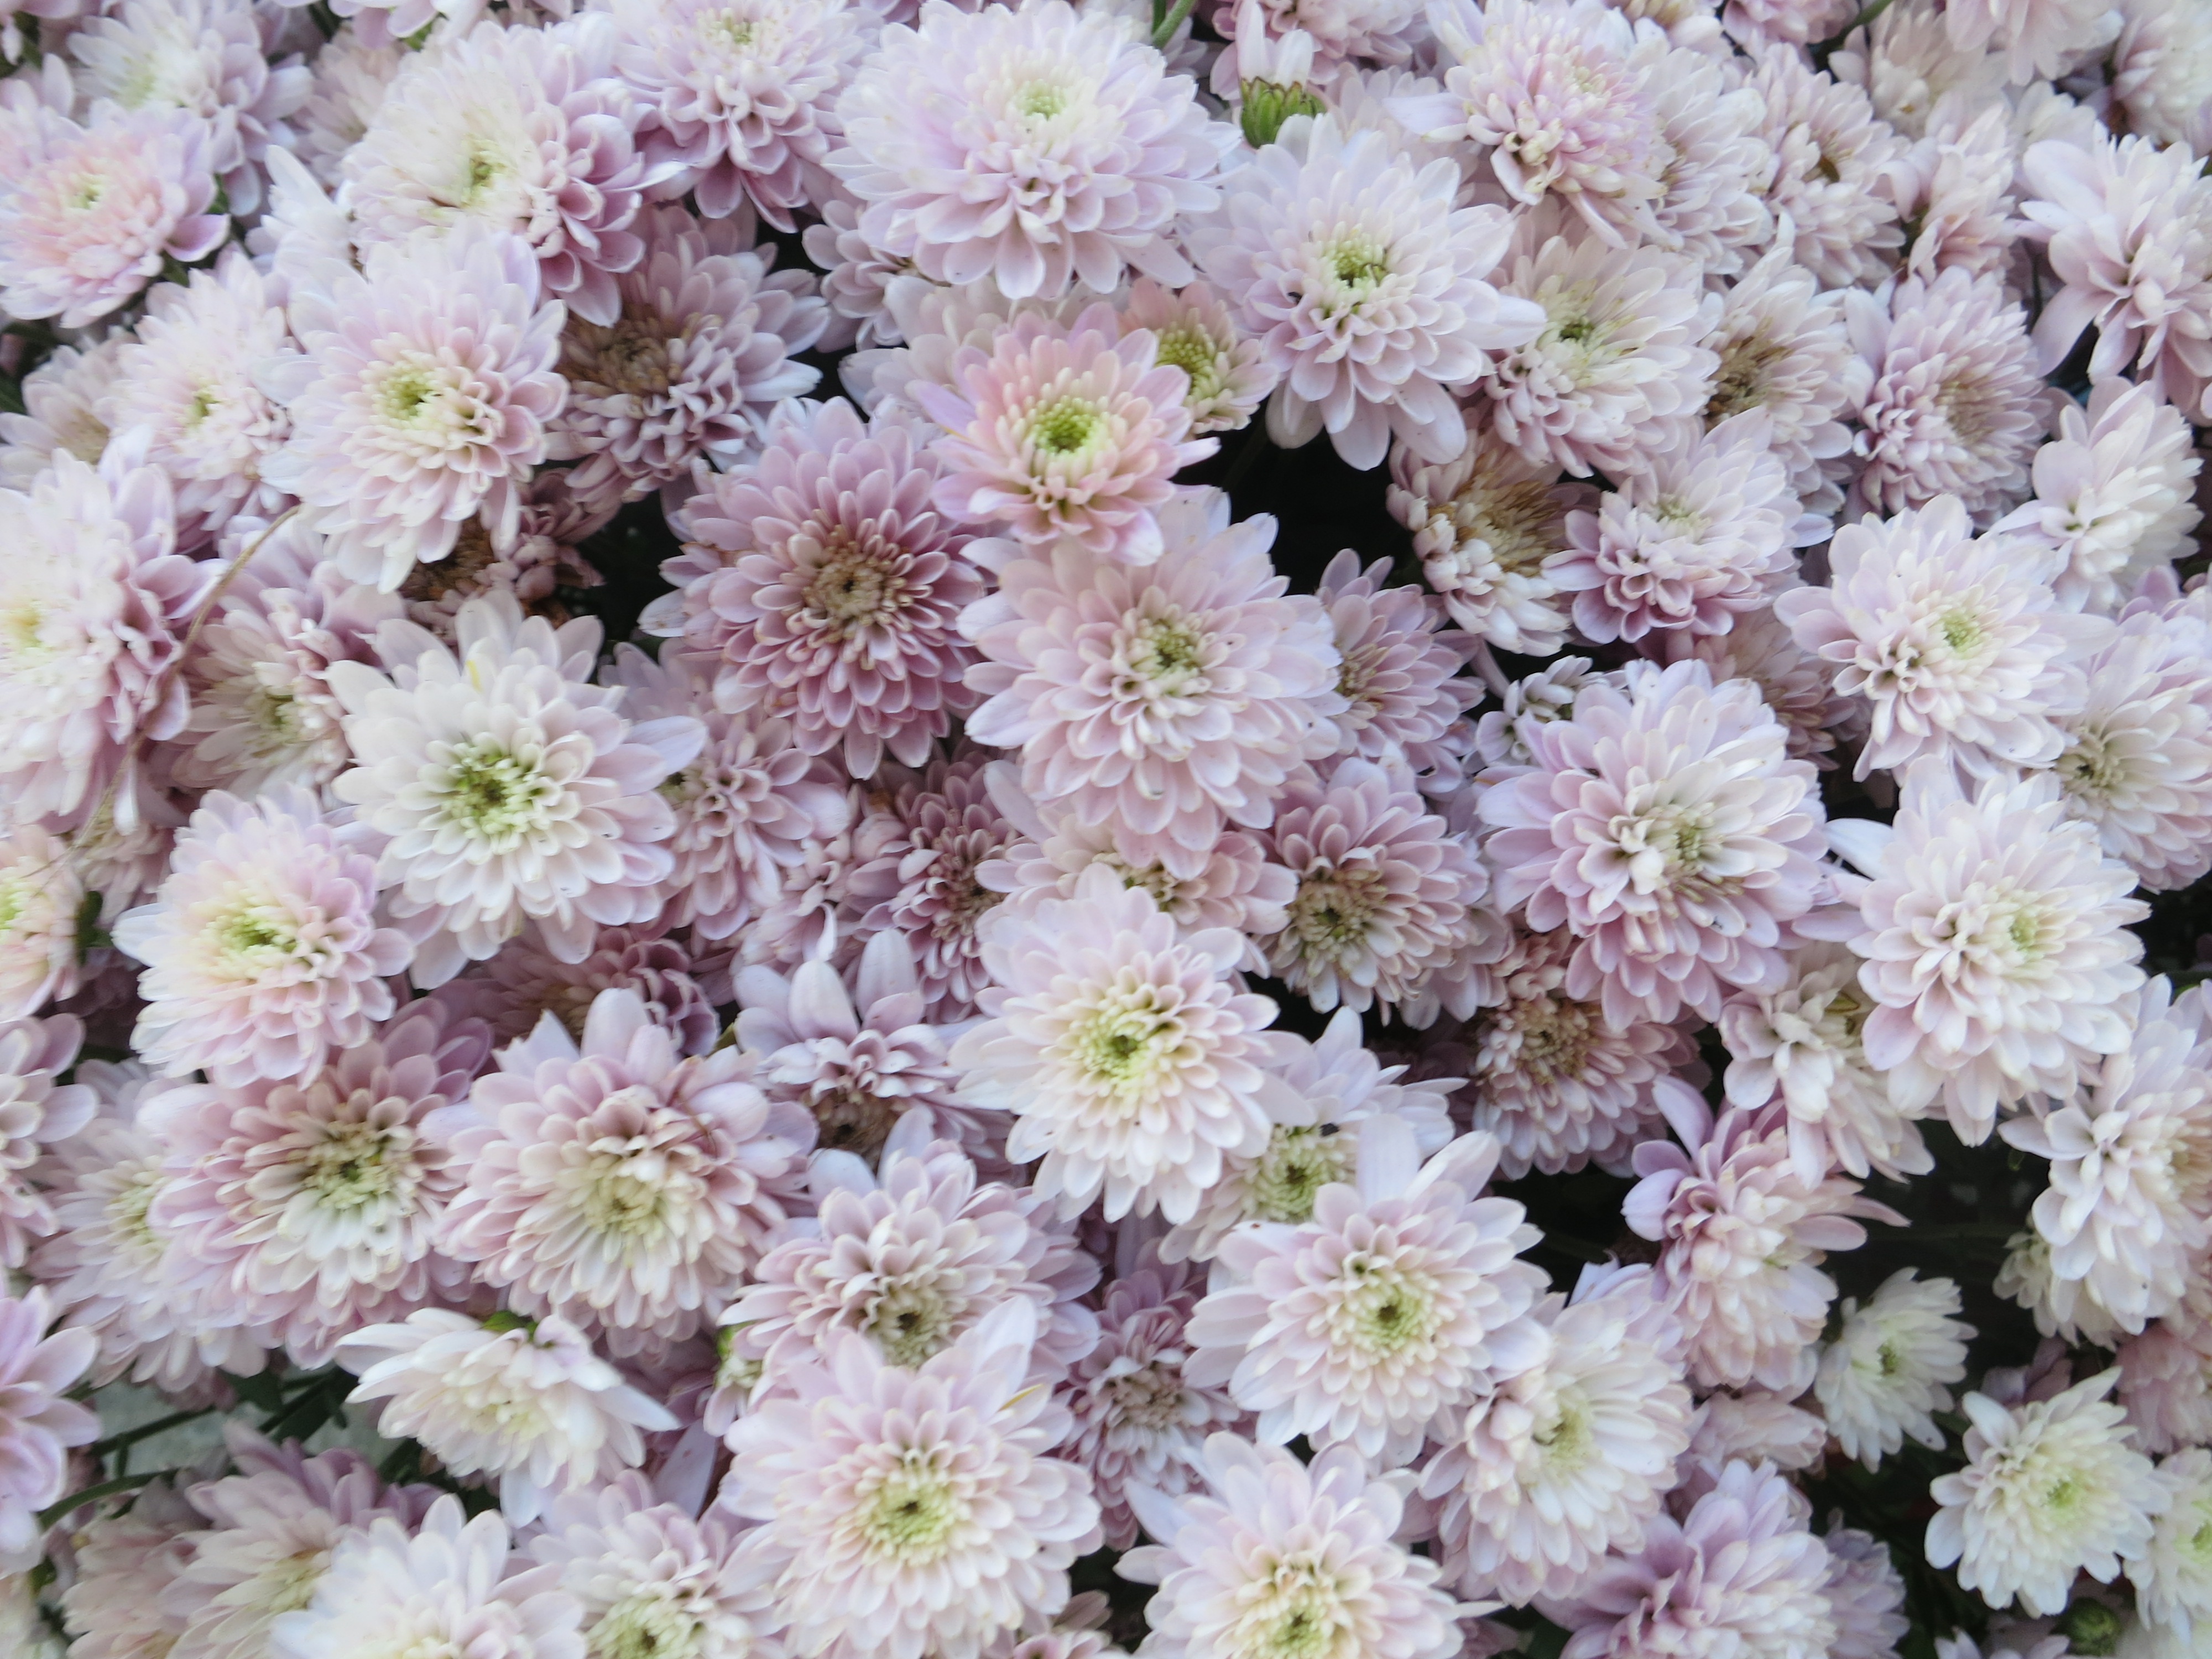
nature, branch, blossom, plant, flower, petal, bloom, flora, shrub, flowering plant, daisy family, annual plant, land plant, chrysanths